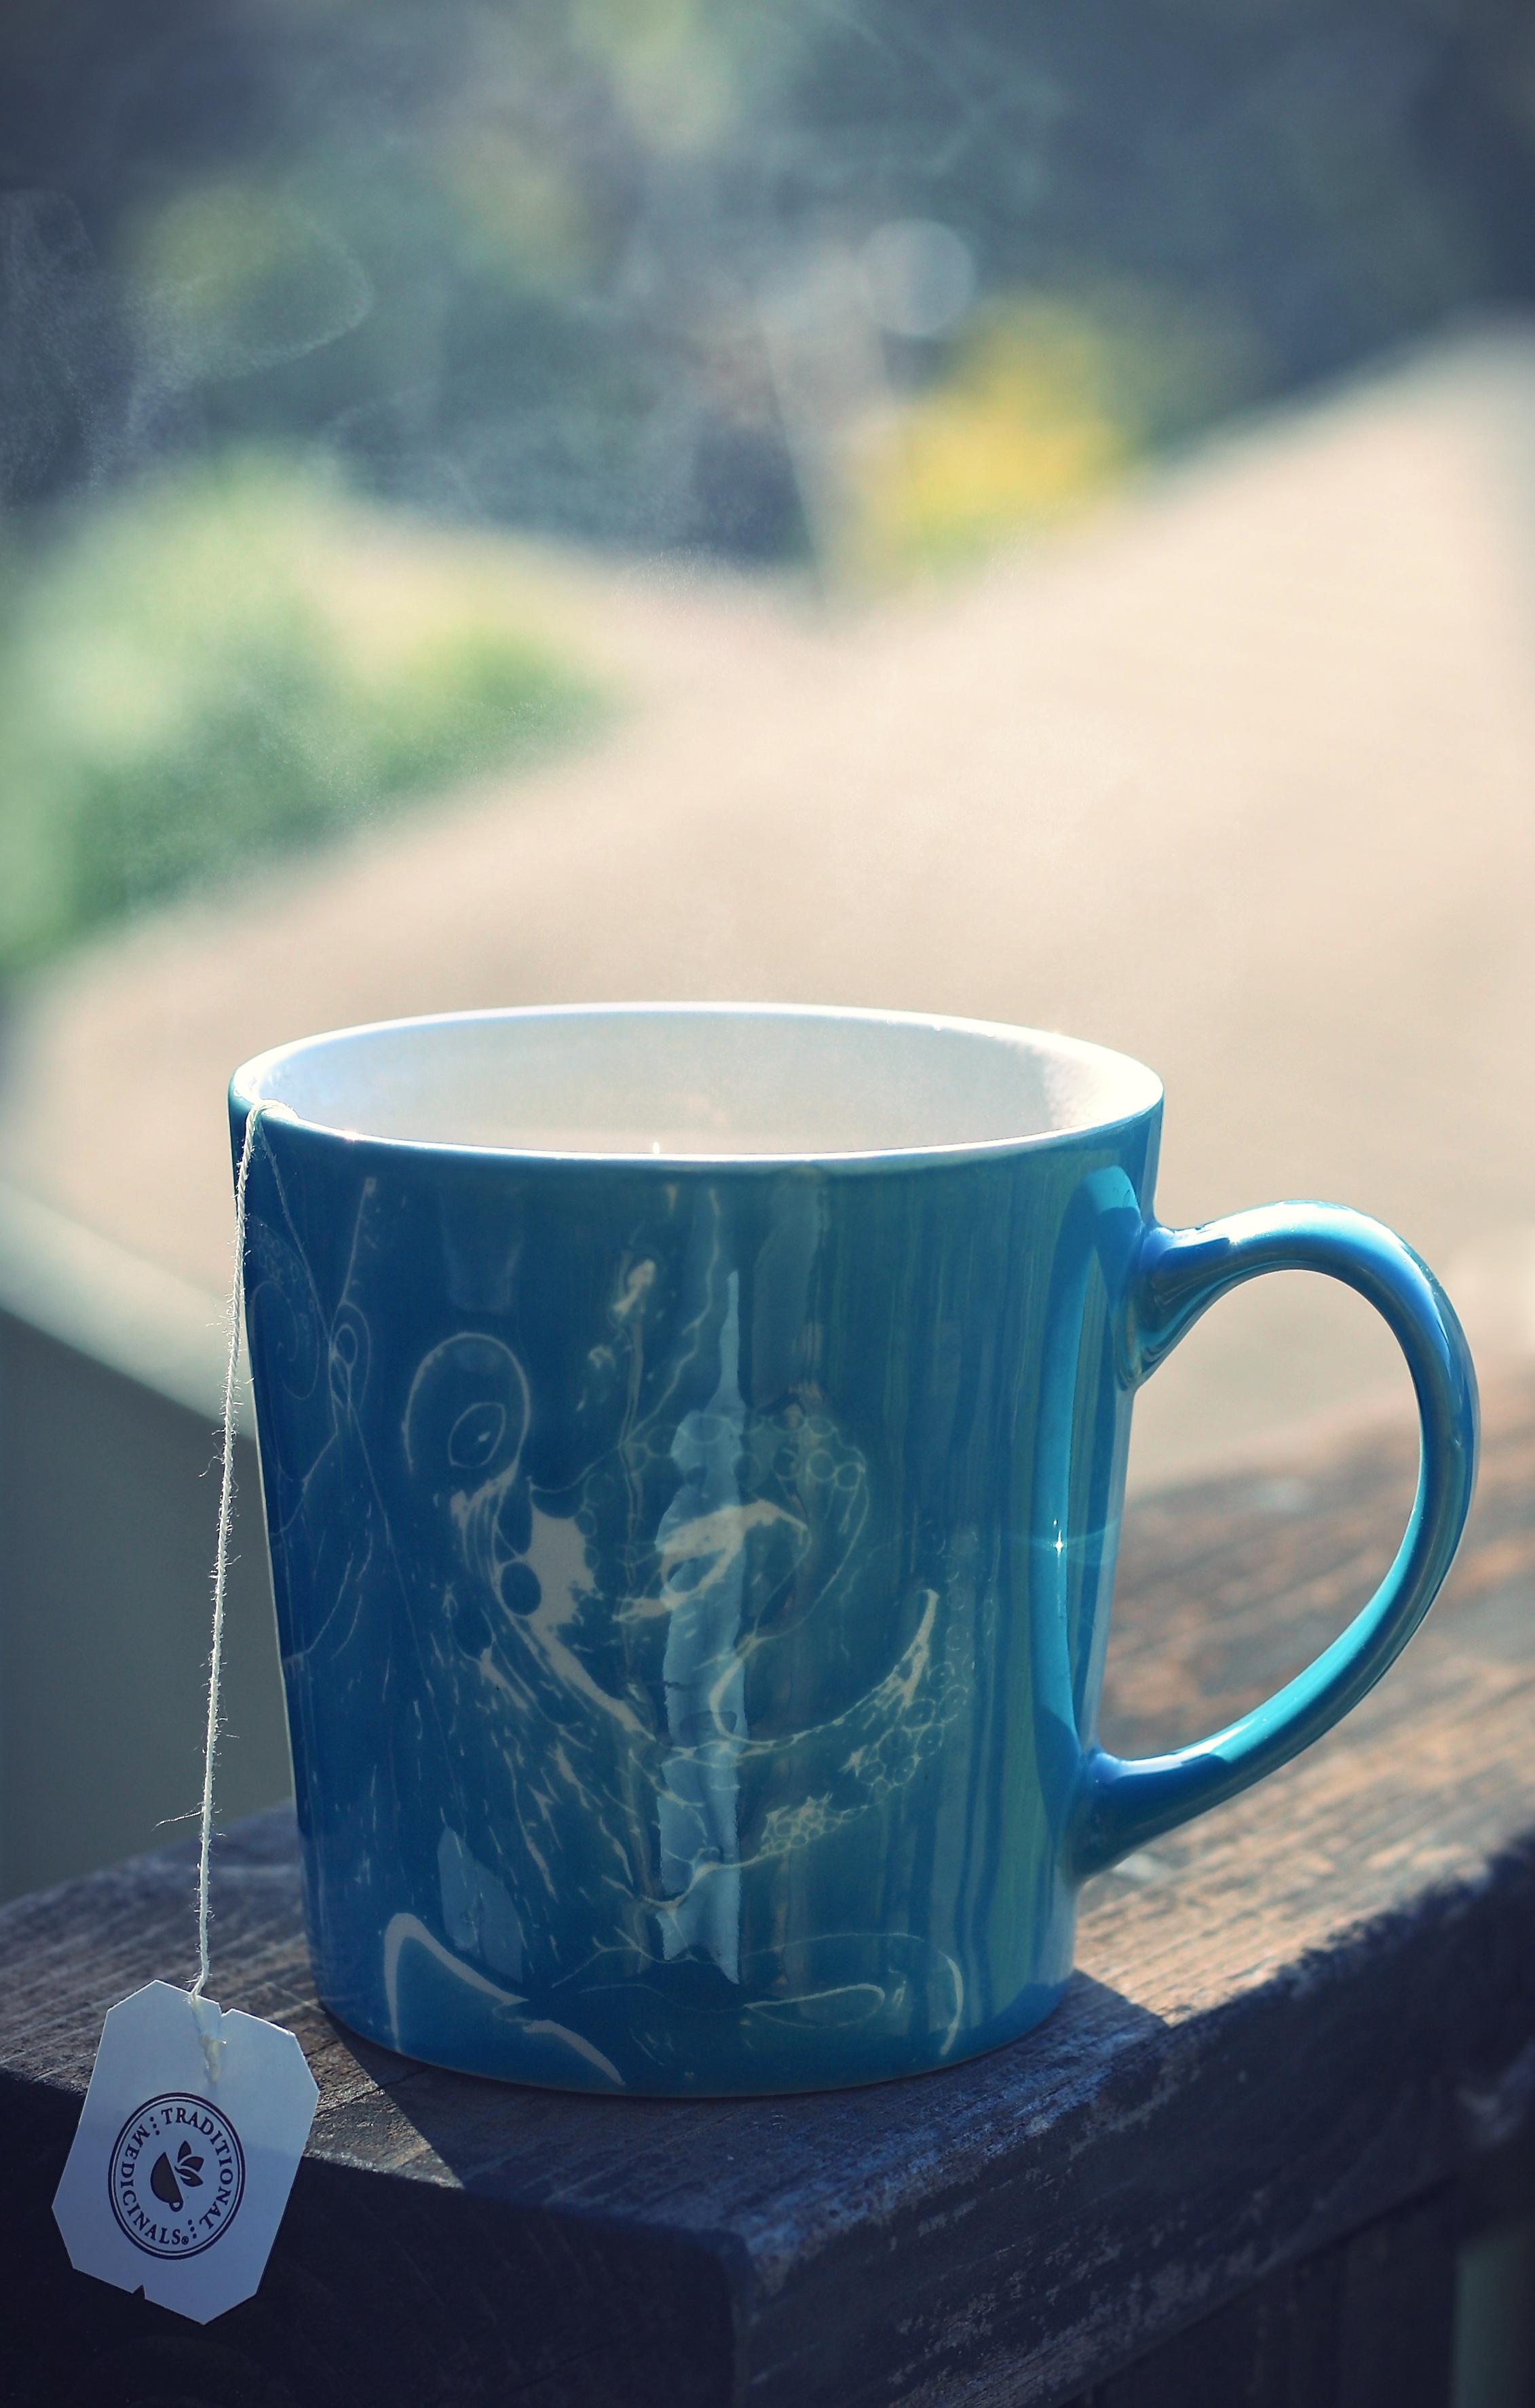
table, nature, vintage, tea, morning, glass, rustic, cup, green, relax, saucer, ceramic, beverage, drink, blue, lifestyle, breakfast, mug, coffee cup, outside, hot, break, drinkware